Kusano Station (Fukushima)

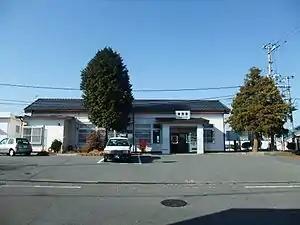
Kusano Station, January 2013

is a railway station in Iwaki, Fukushima, Japan, operated by East Japan Railway Company (JR East).